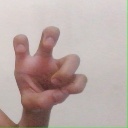
अक्षर: छ